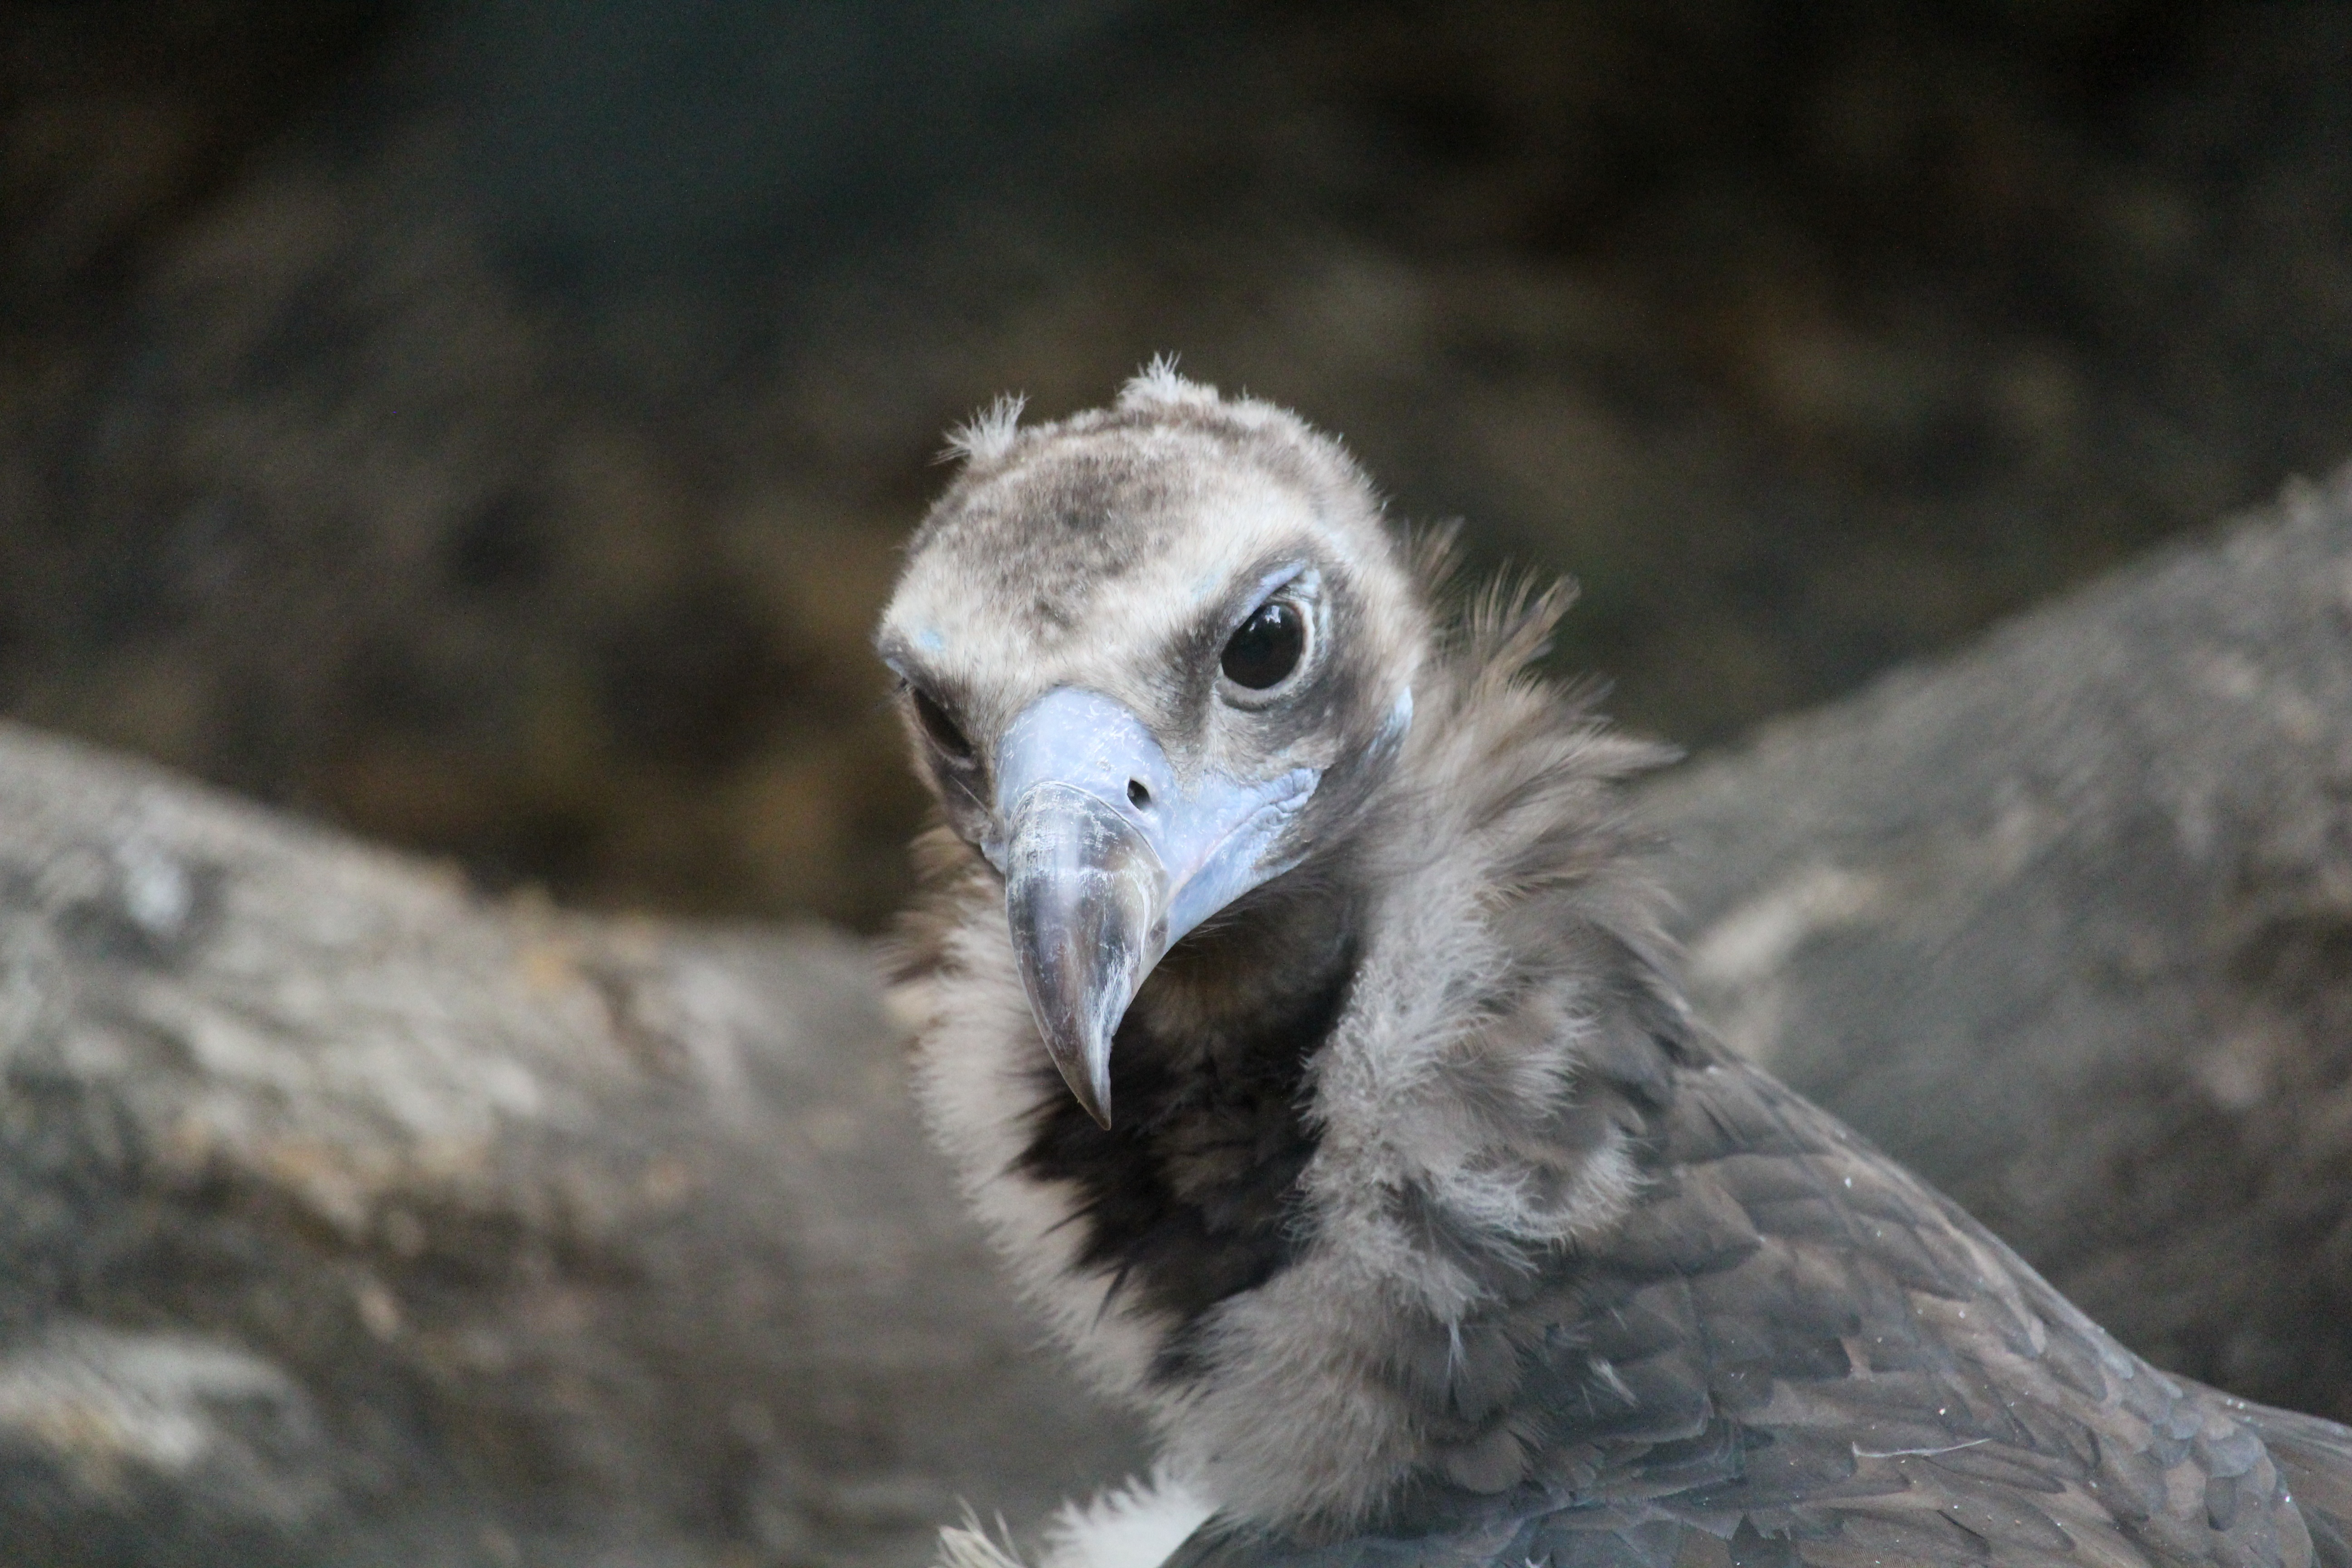
mountain, bird, wing, animal, valley, flying, fly, wildlife, wild, zoo, beak, park, america, canyon, predator, altitude, feather, fauna, peru, plumage, bird of prey, close up, neck, utah, vertebrate, vulture, andean, condor, andes, protected, extinct, peruvian, rare